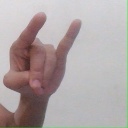
अक्षर: च